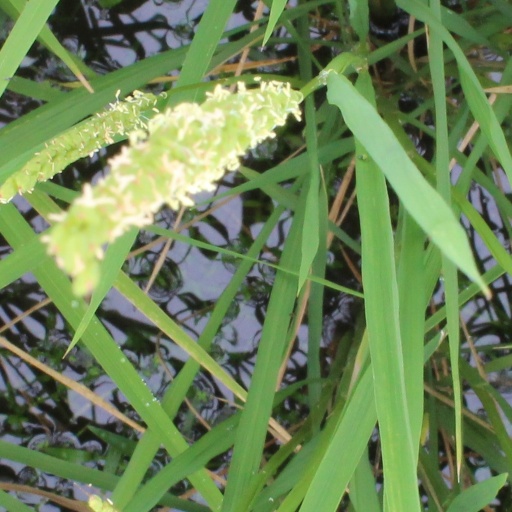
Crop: rice